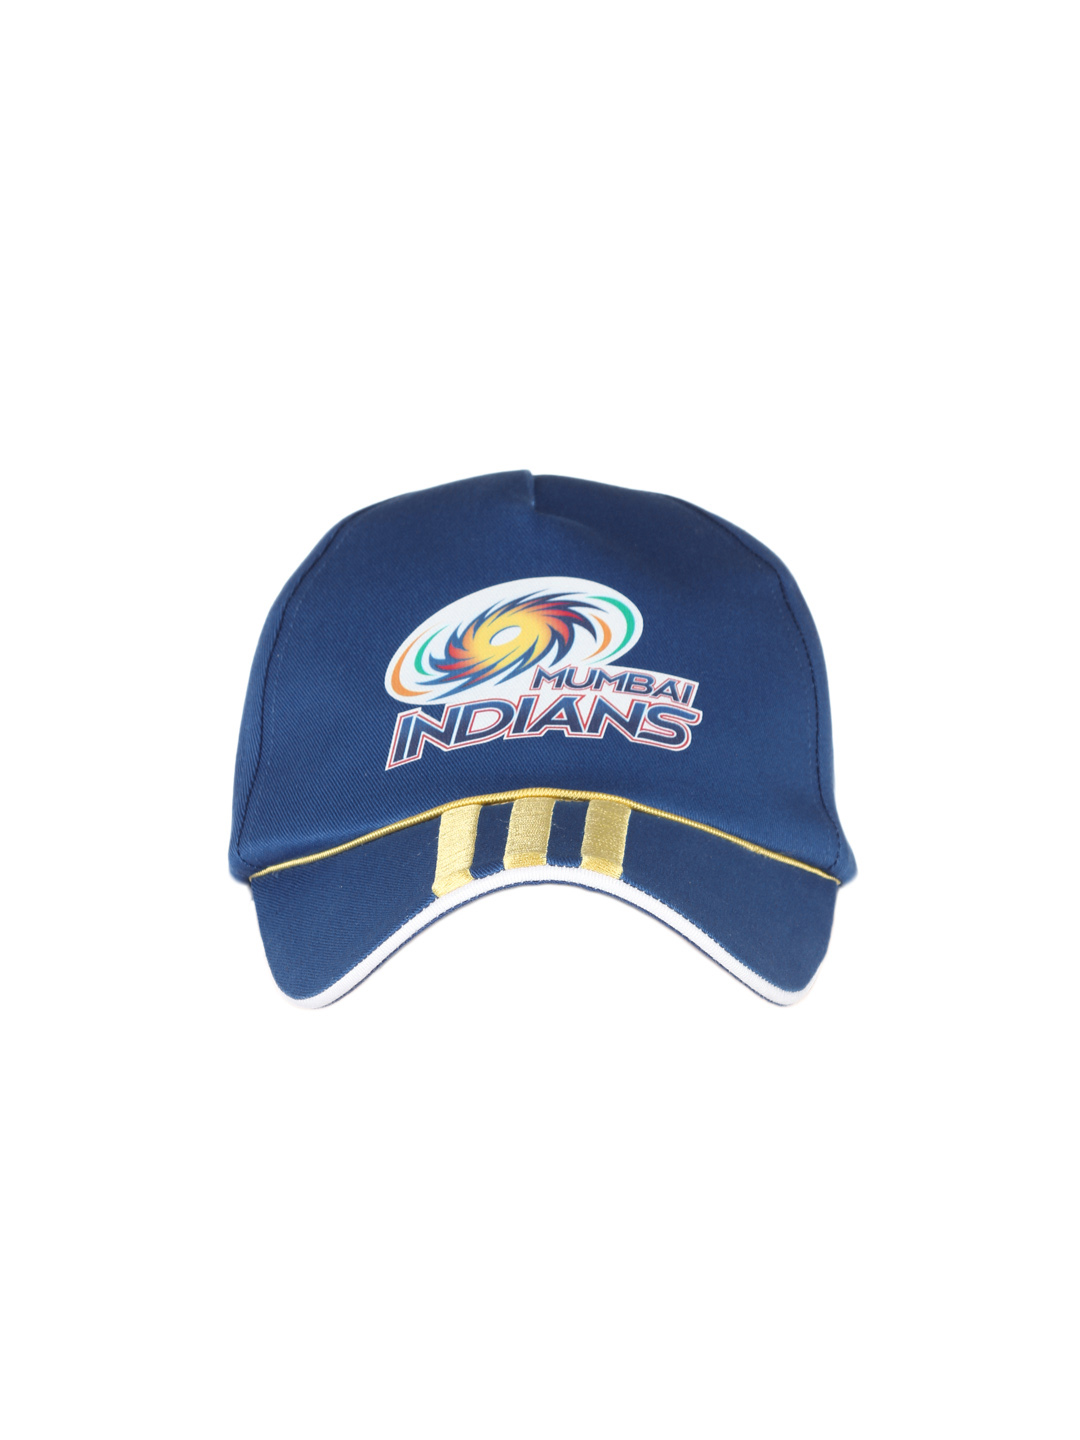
ADIDAS Mumbai Indians Unisex Blue Match Cap
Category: Accessories / Headwear / Caps
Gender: Unisex
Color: Blue
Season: Summer 2012
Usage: Sports